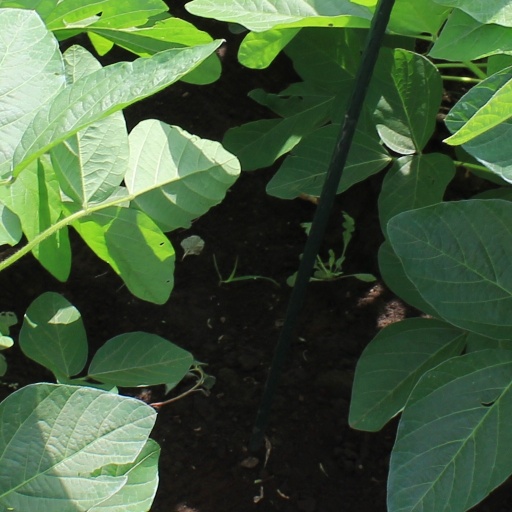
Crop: soybean